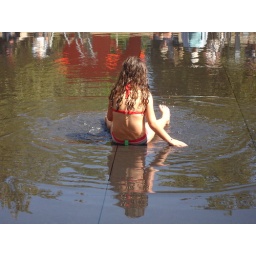
girl sits in water